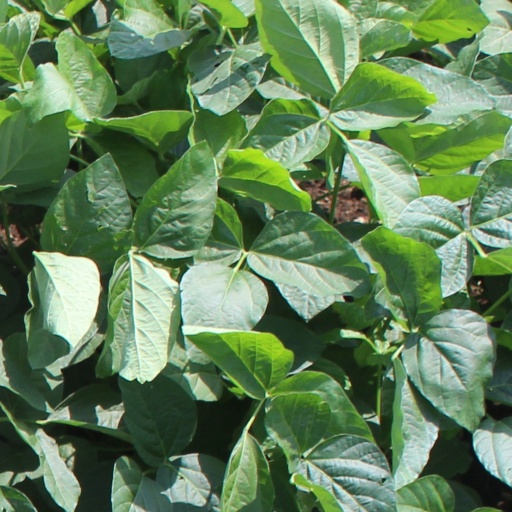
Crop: soybean